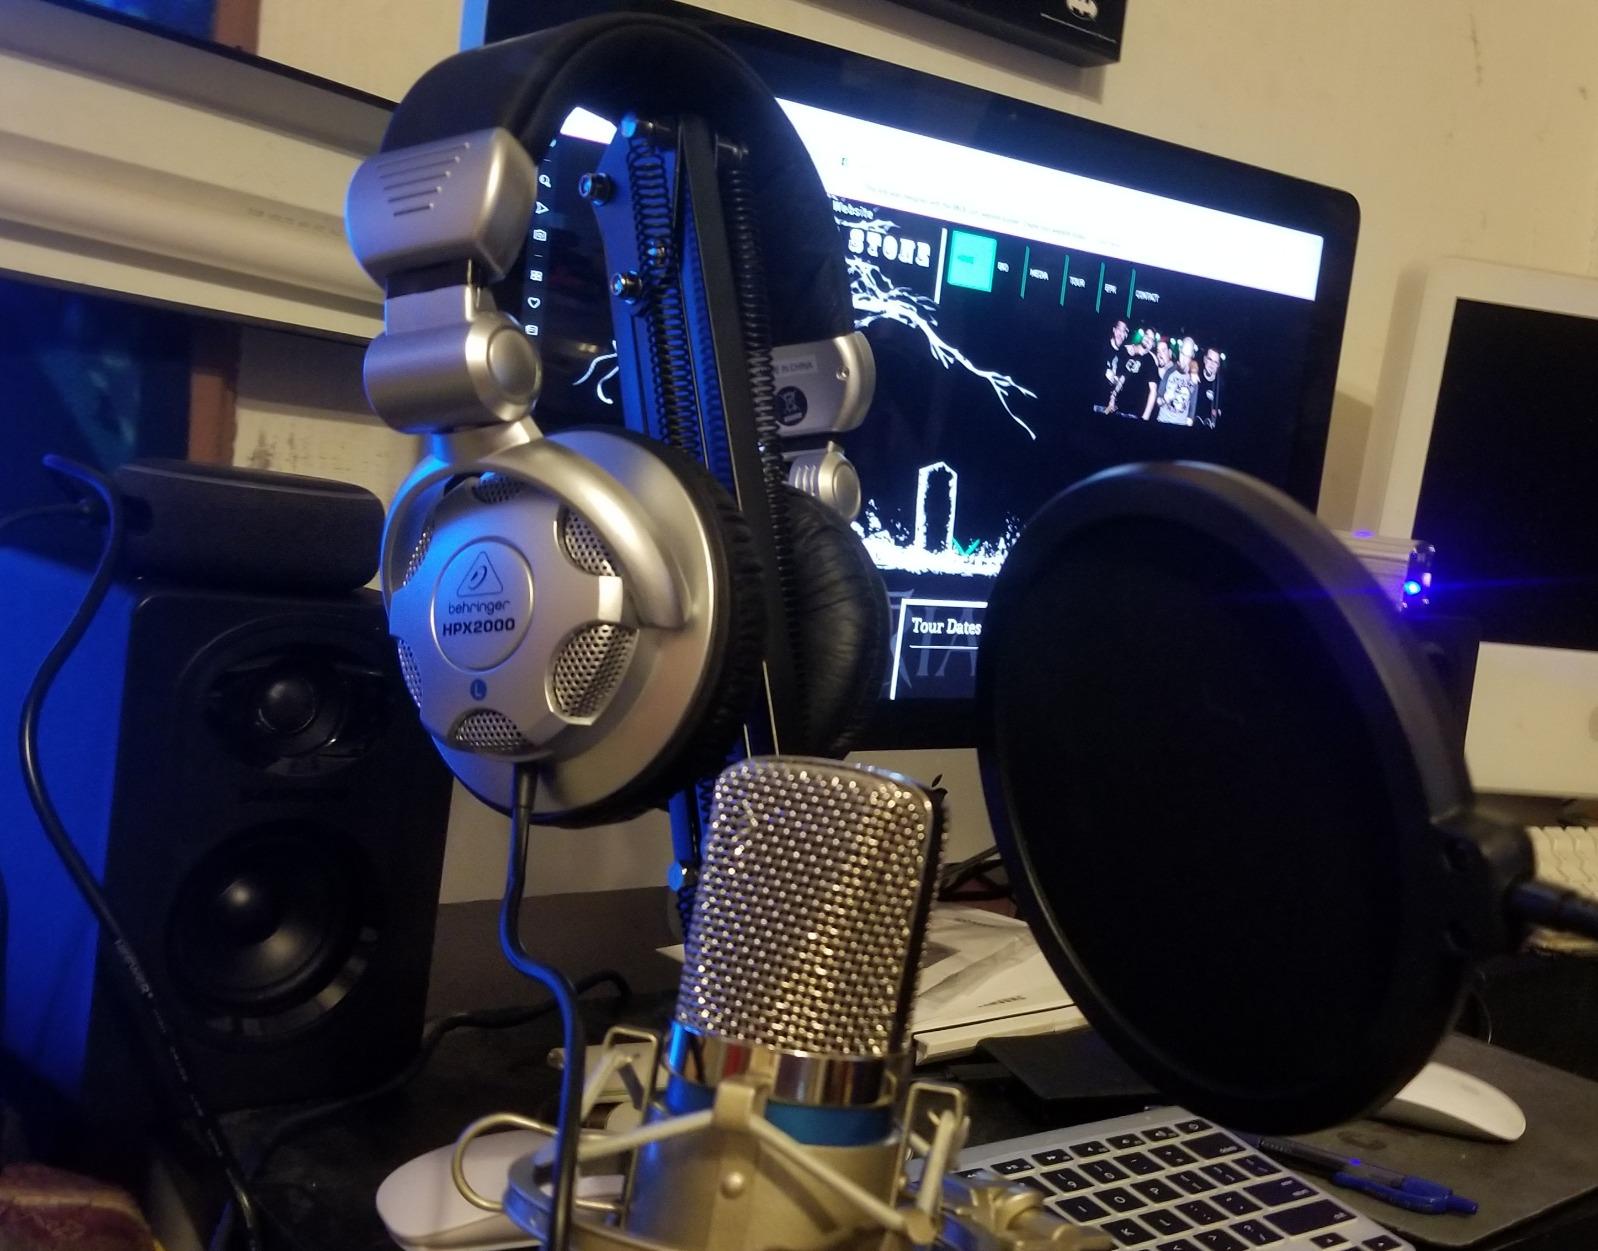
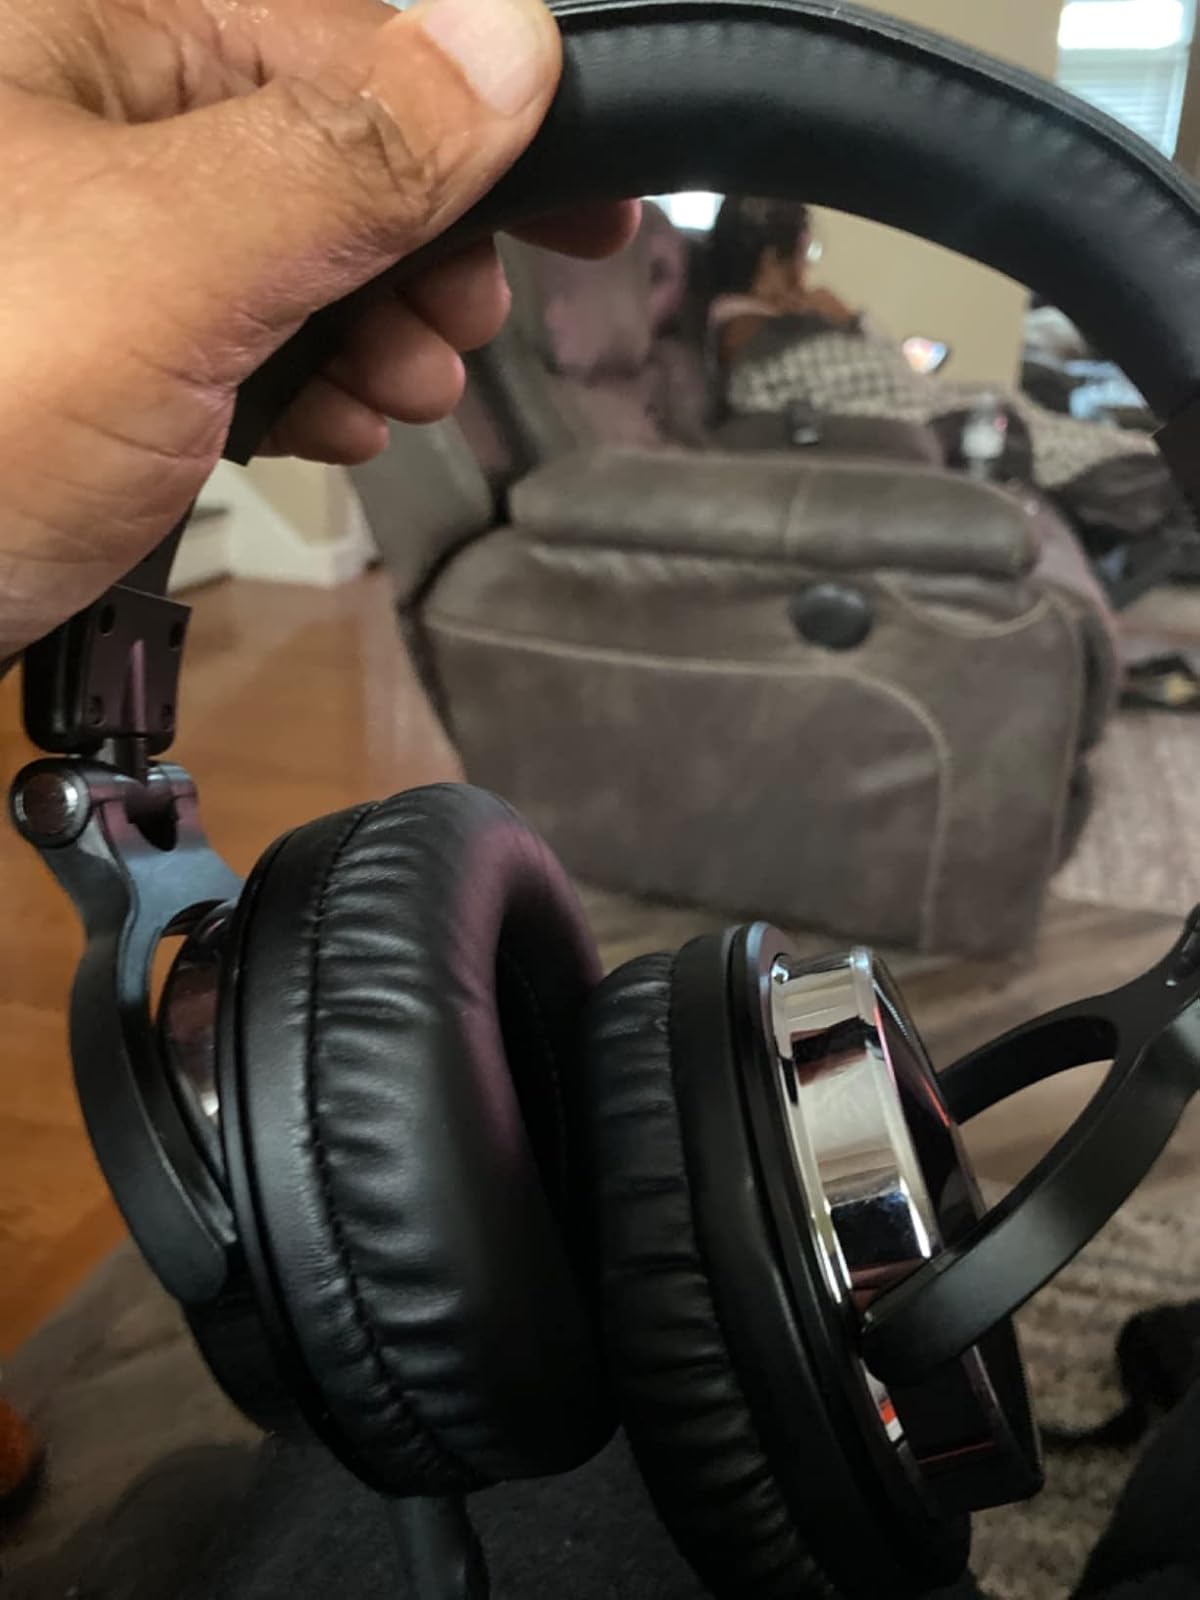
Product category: headphones
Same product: no